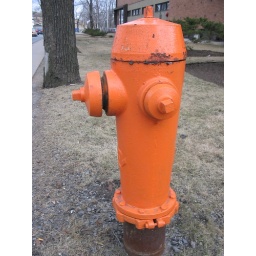
A fire hydrant by the CBC TV building on Bell Road in Halifax, Nova Scotia.